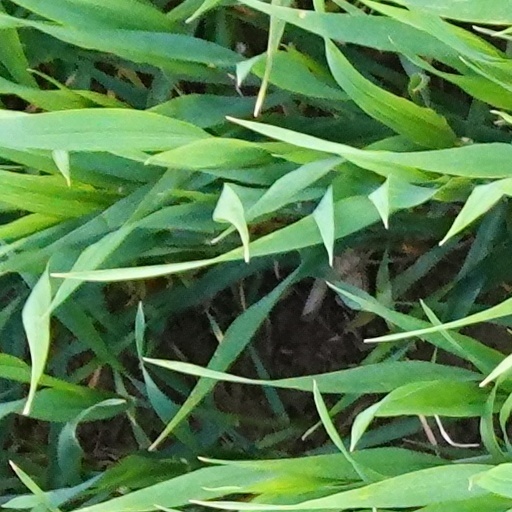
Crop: wheat